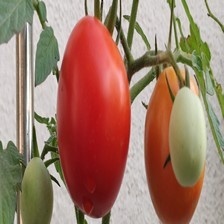
Label: tomato